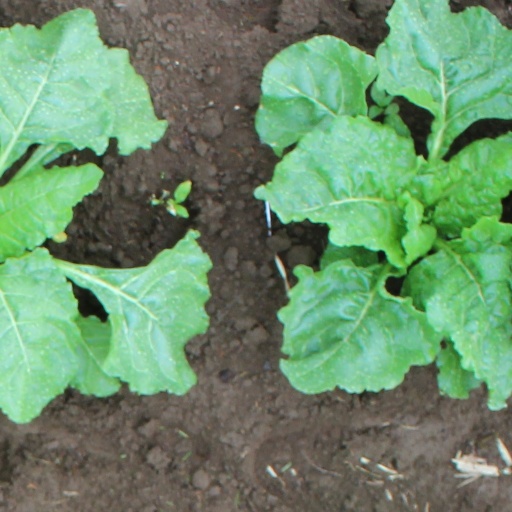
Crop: sugar beet